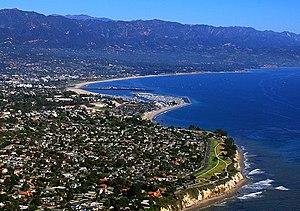
Santa Barbara est une ville de 88 978 habitants située sur la côte de l'État de Californie au pied des monts Santa Ynez, face à l'océan Pacifique, dans l'ouest des États-Unis, à une heure de route au nord-ouest de Los Angeles. C'est le siège du comté de Santa Barbara. Son aire urbaine, qui comprend les villes voisines de Goleta, Montecito et Carpinteria, a une population totale estimée à 400 000 personnes. Son climat, ses plages et ses maisons couvertes de toits en tuiles canal lui valent le surnom de « riviera américaine ». La ville de Santa Barbara abrite, avec la commune voisine de Montecito (Californie), la plus haute concentration de très hauts revenus des États-Unis après le borough new-yorkais de Manhattan, la région de la baie de San Francisco, Seattle, Miami et Chicago.